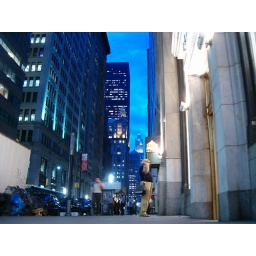
Broadway near wall street at night , New York.